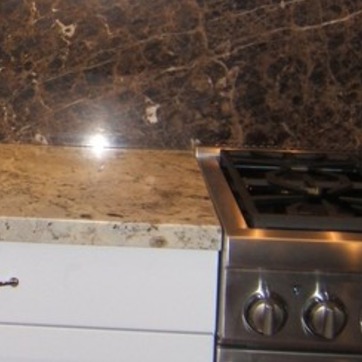
Material: polishedstone